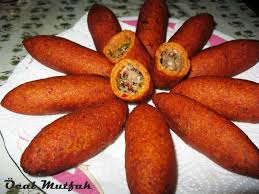
Yemek: icli_kofte